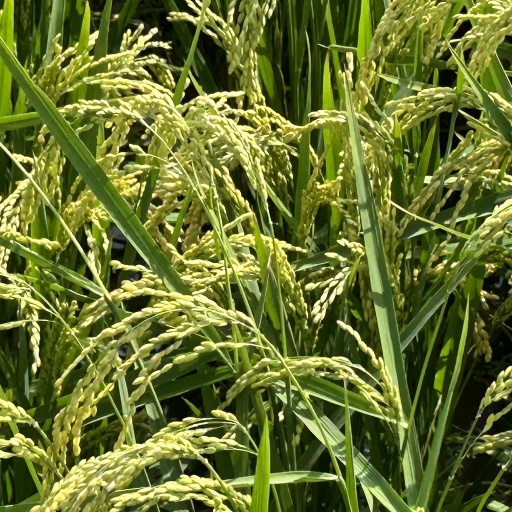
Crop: rice